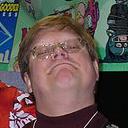
Age: 50